Russian-occupied territories of Ukraine

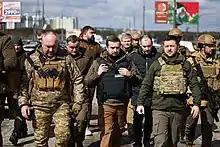
Zelenskyy in the Kyiv Oblast following the recapture of the region by Ukraine, 4 April 2022

On February 26, 2022, the city of Berdiansk came under Russian control, followed by Melitopol on March 1 after fierce fighting between Russian and Ukrainian forces. Russian troops also besieged and captured the city of Enerhodar, where the Zaporizhzhia Nuclear Power Plant is located, which came under Russian control on March 4. Since July, there have been increased tensions around the power plant as both Russia and Ukraine accuse each other of missile strikes around the plant, causing fears of a potential repeat of the Chernobyl Disaster.